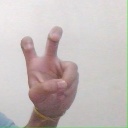
अक्षर: ई